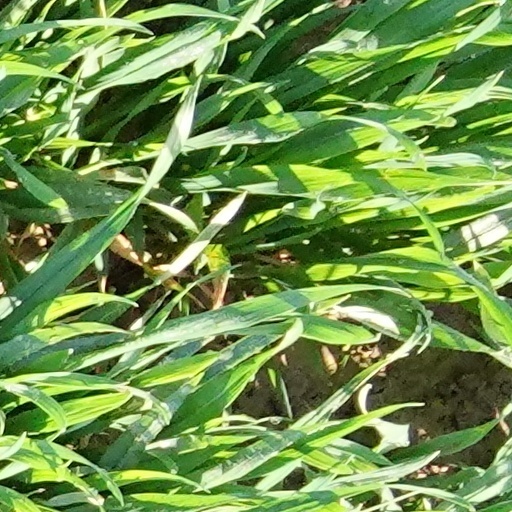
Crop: wheat